Kanishka

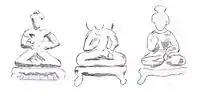
Depictions of "Maitreya" (with legend ΜΕΤΡΑΓΟ ΒΟΔΔΟ "Metrago Boddo") in Kanishka's coinage.

The Bodhisattva Maitreya (with the legend "Metrago Boudo") cross-legged on a throne, holding a water pot, and also forming the Abhaya mudra. These coins are only known in copper and are quite worn out .